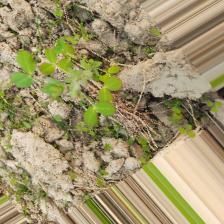
Label: Lentil Rust